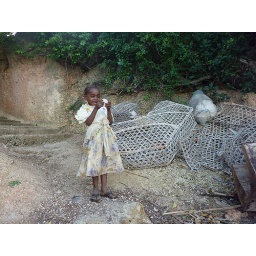
Little girl down by the beach in Bweleo village.